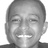
Emotion: happy